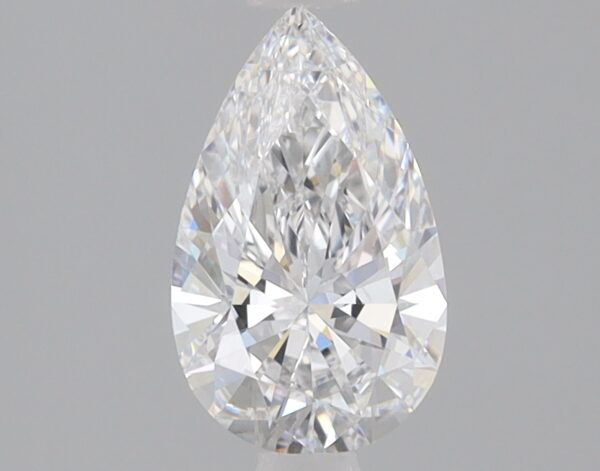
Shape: pear
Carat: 0.84
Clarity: VS1
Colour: D
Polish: EX
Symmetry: EX
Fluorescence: NONE
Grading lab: IGI
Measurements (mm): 8.75 x 5.32 x 3.23